Hardscramble

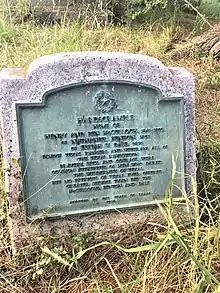
Texas centennial marker

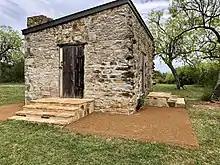
Hardscramble cabin

Hardscramble is the name given to an early 1800s stone structure located near Seguin, Texas, that was used as a home station by some of the earliest and most famous of Texas Rangers.